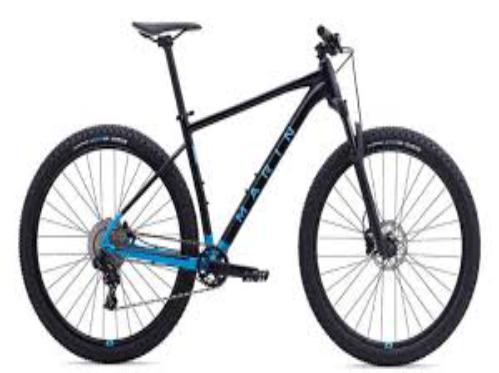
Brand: marin bikes
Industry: Transportation